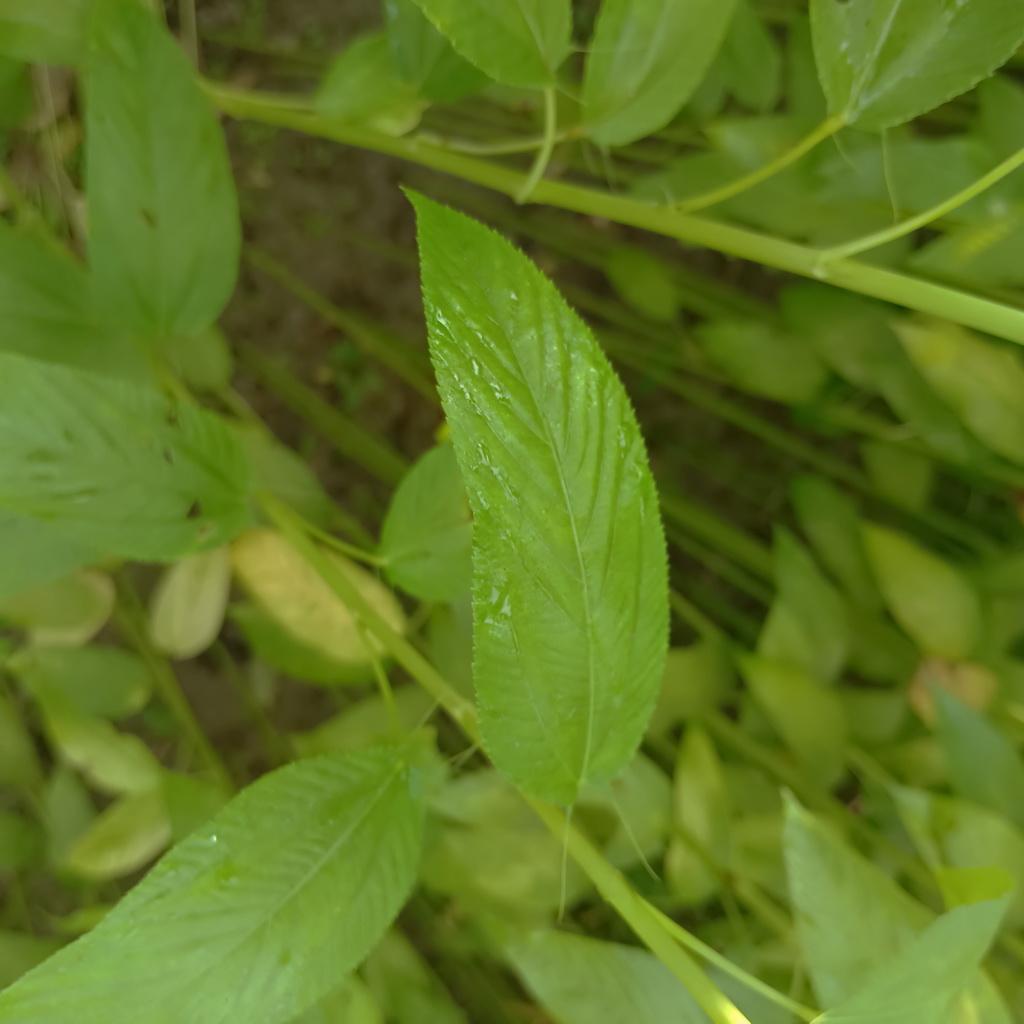
Label: Fresh